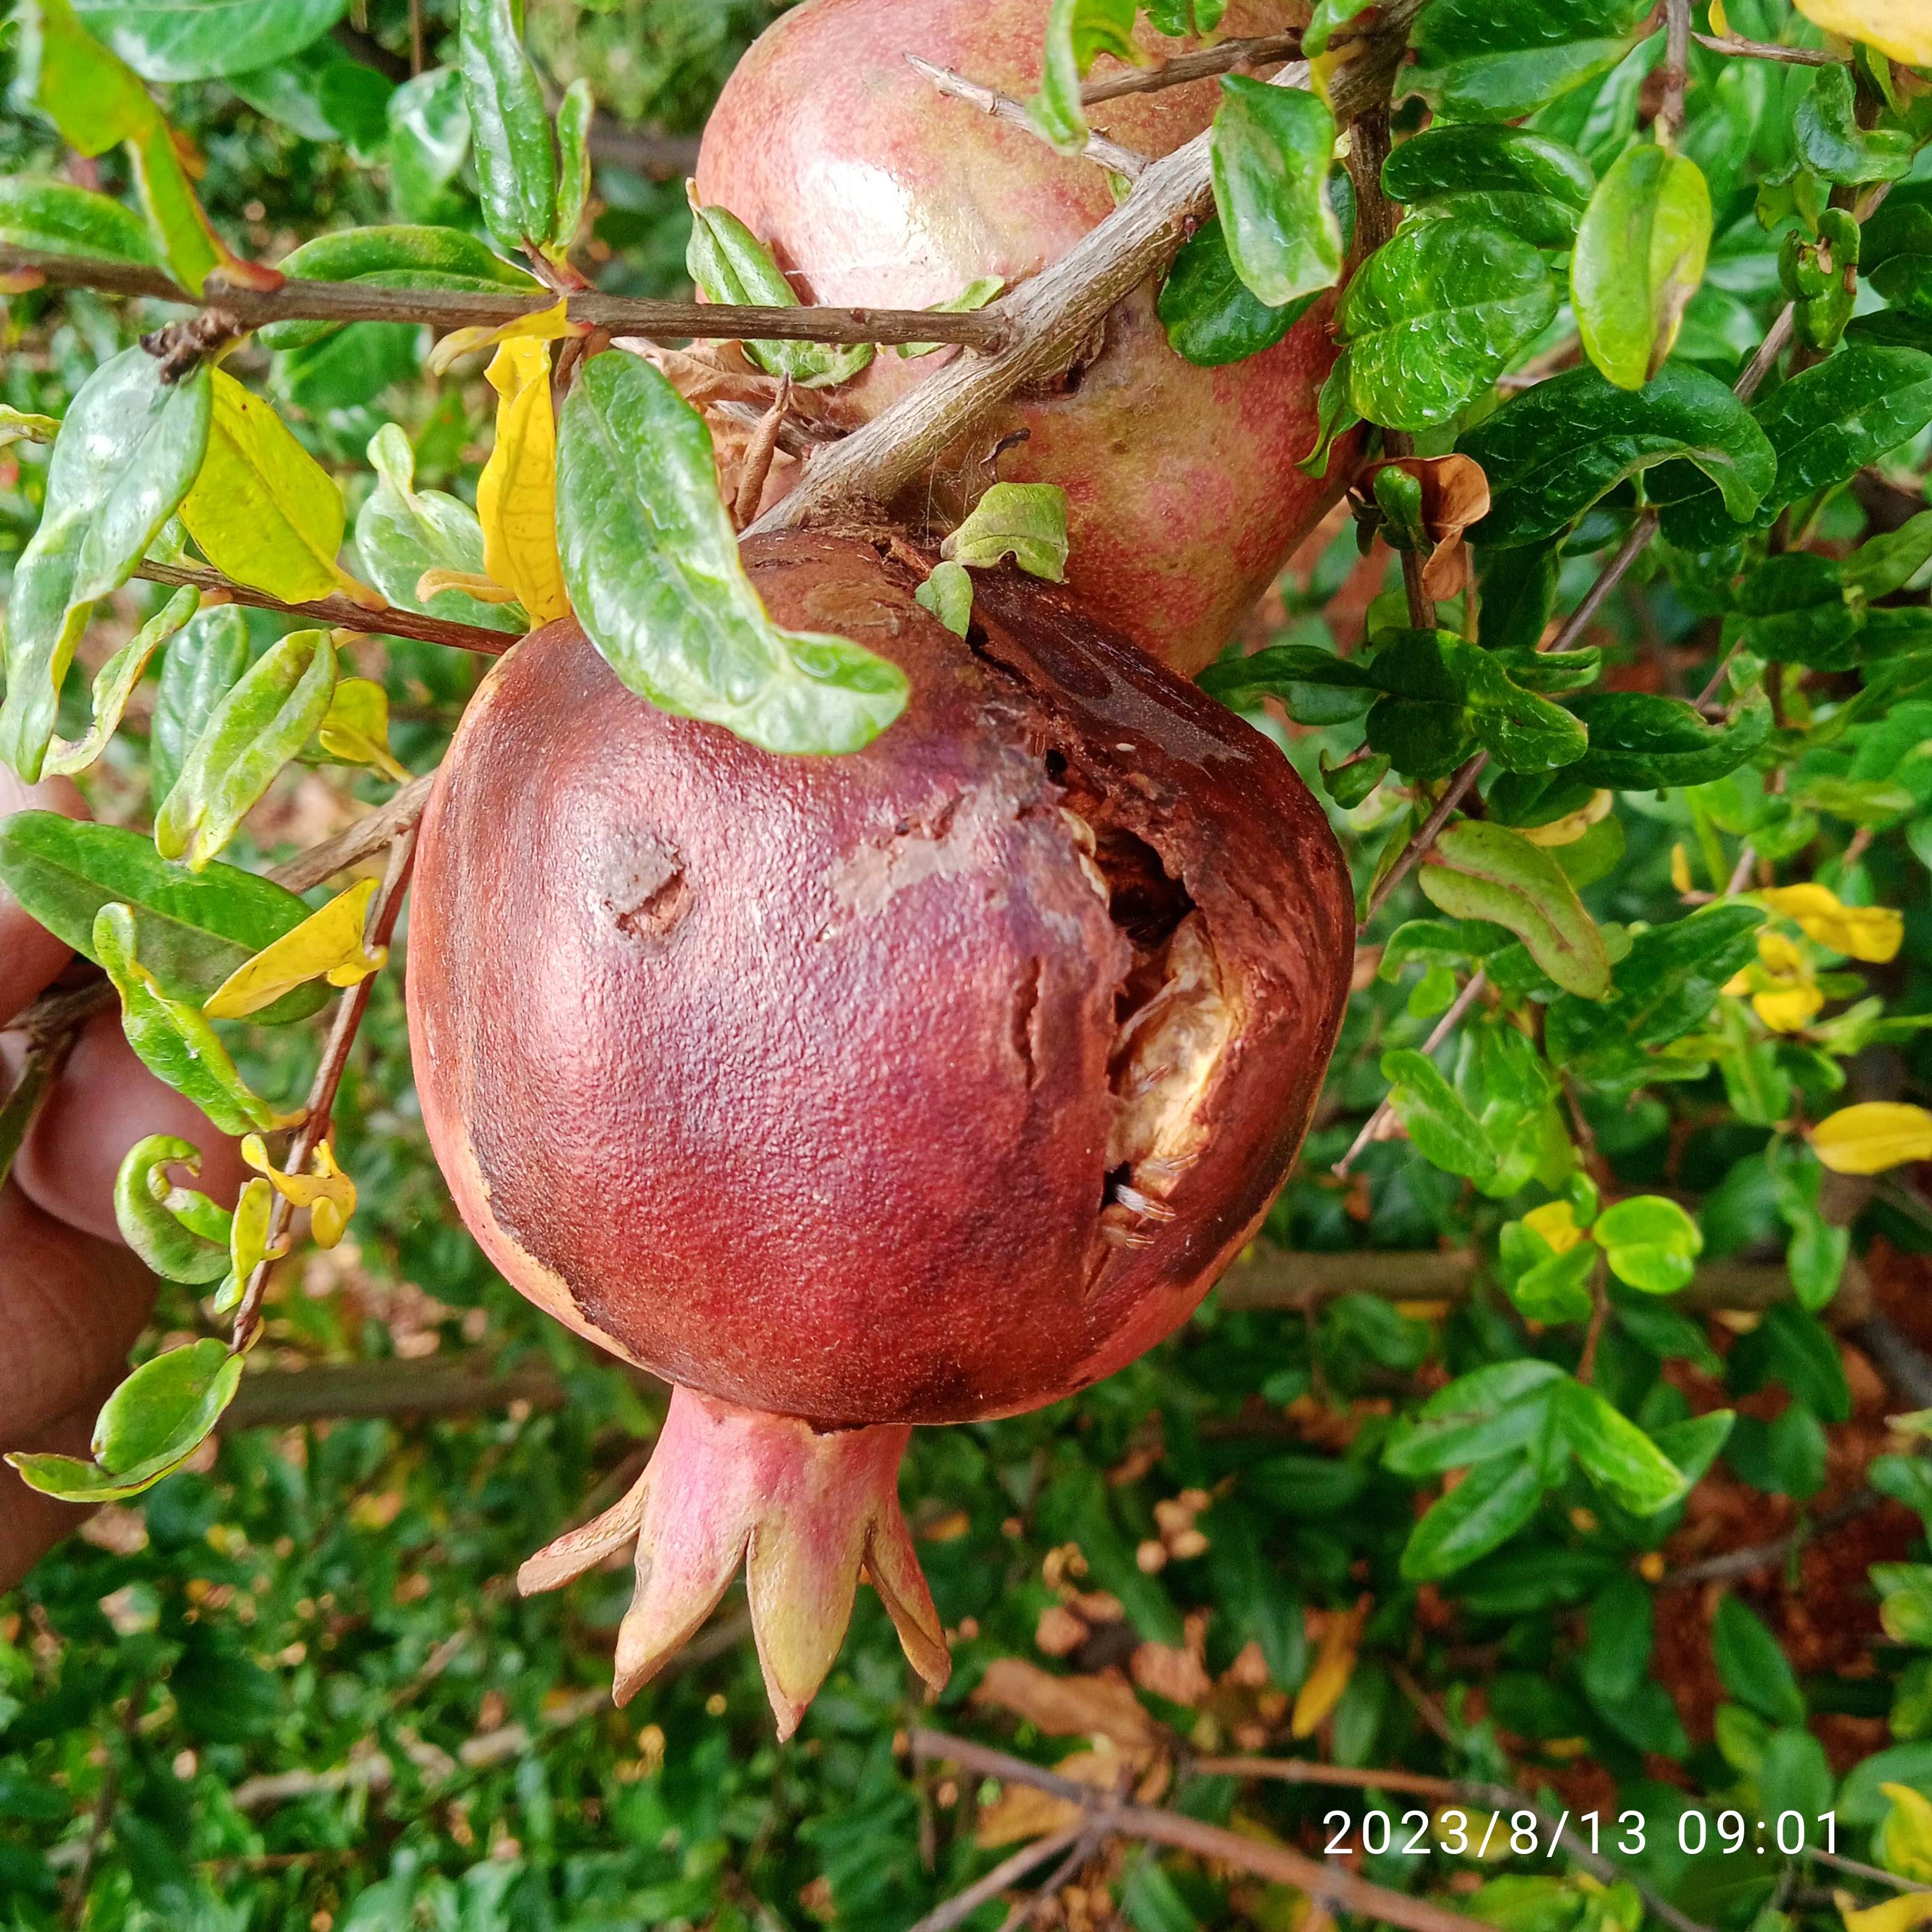
Label: Bacterial_Blight